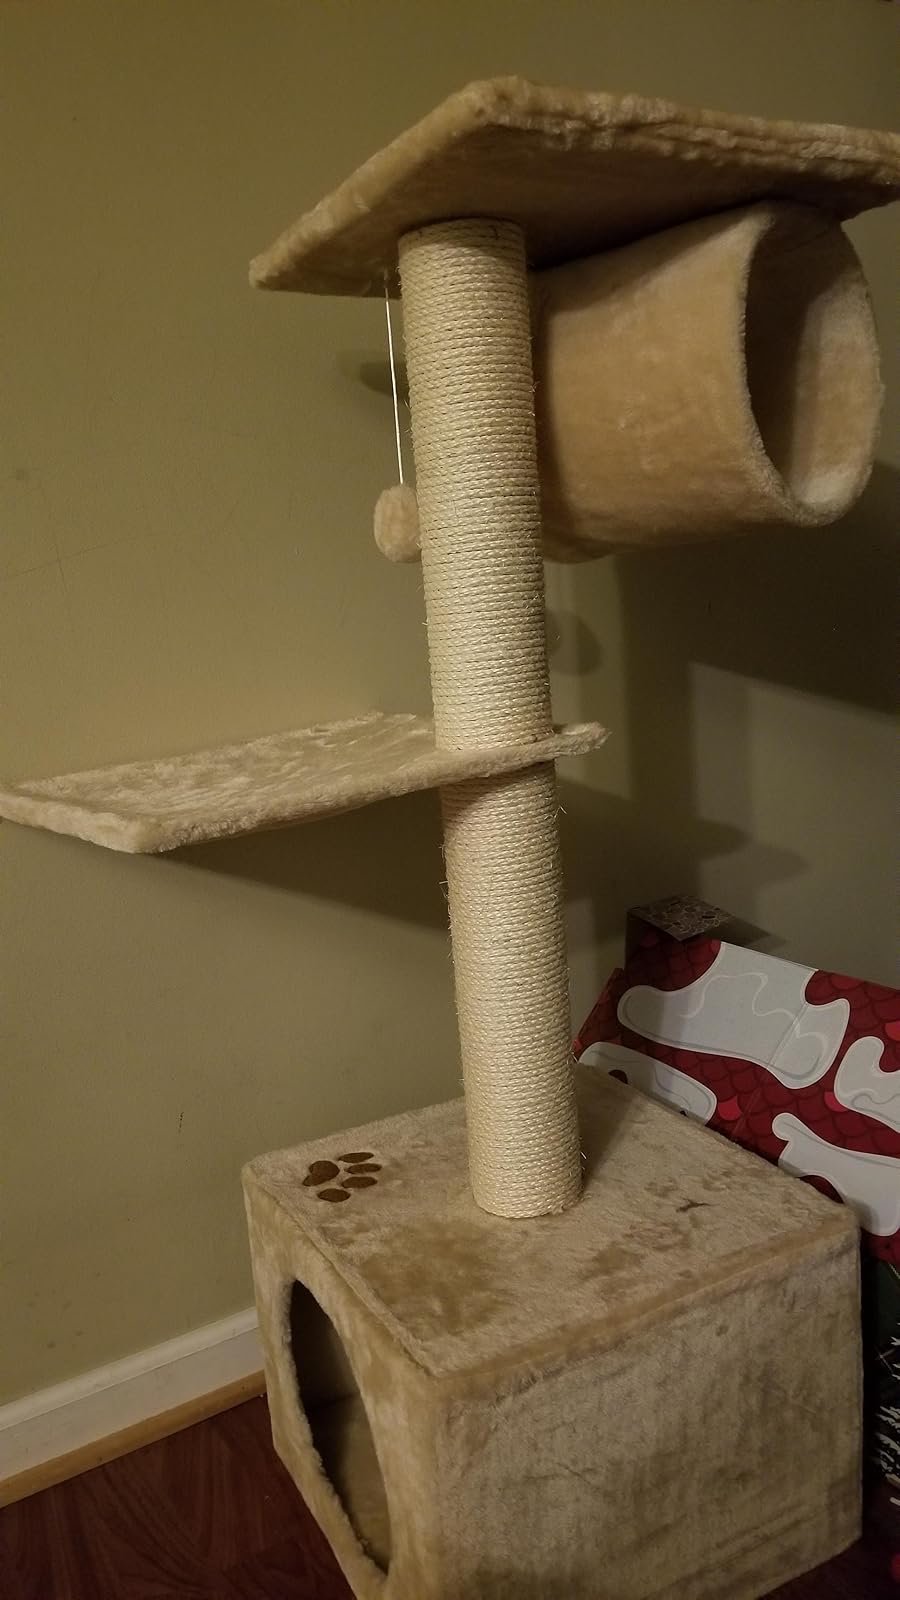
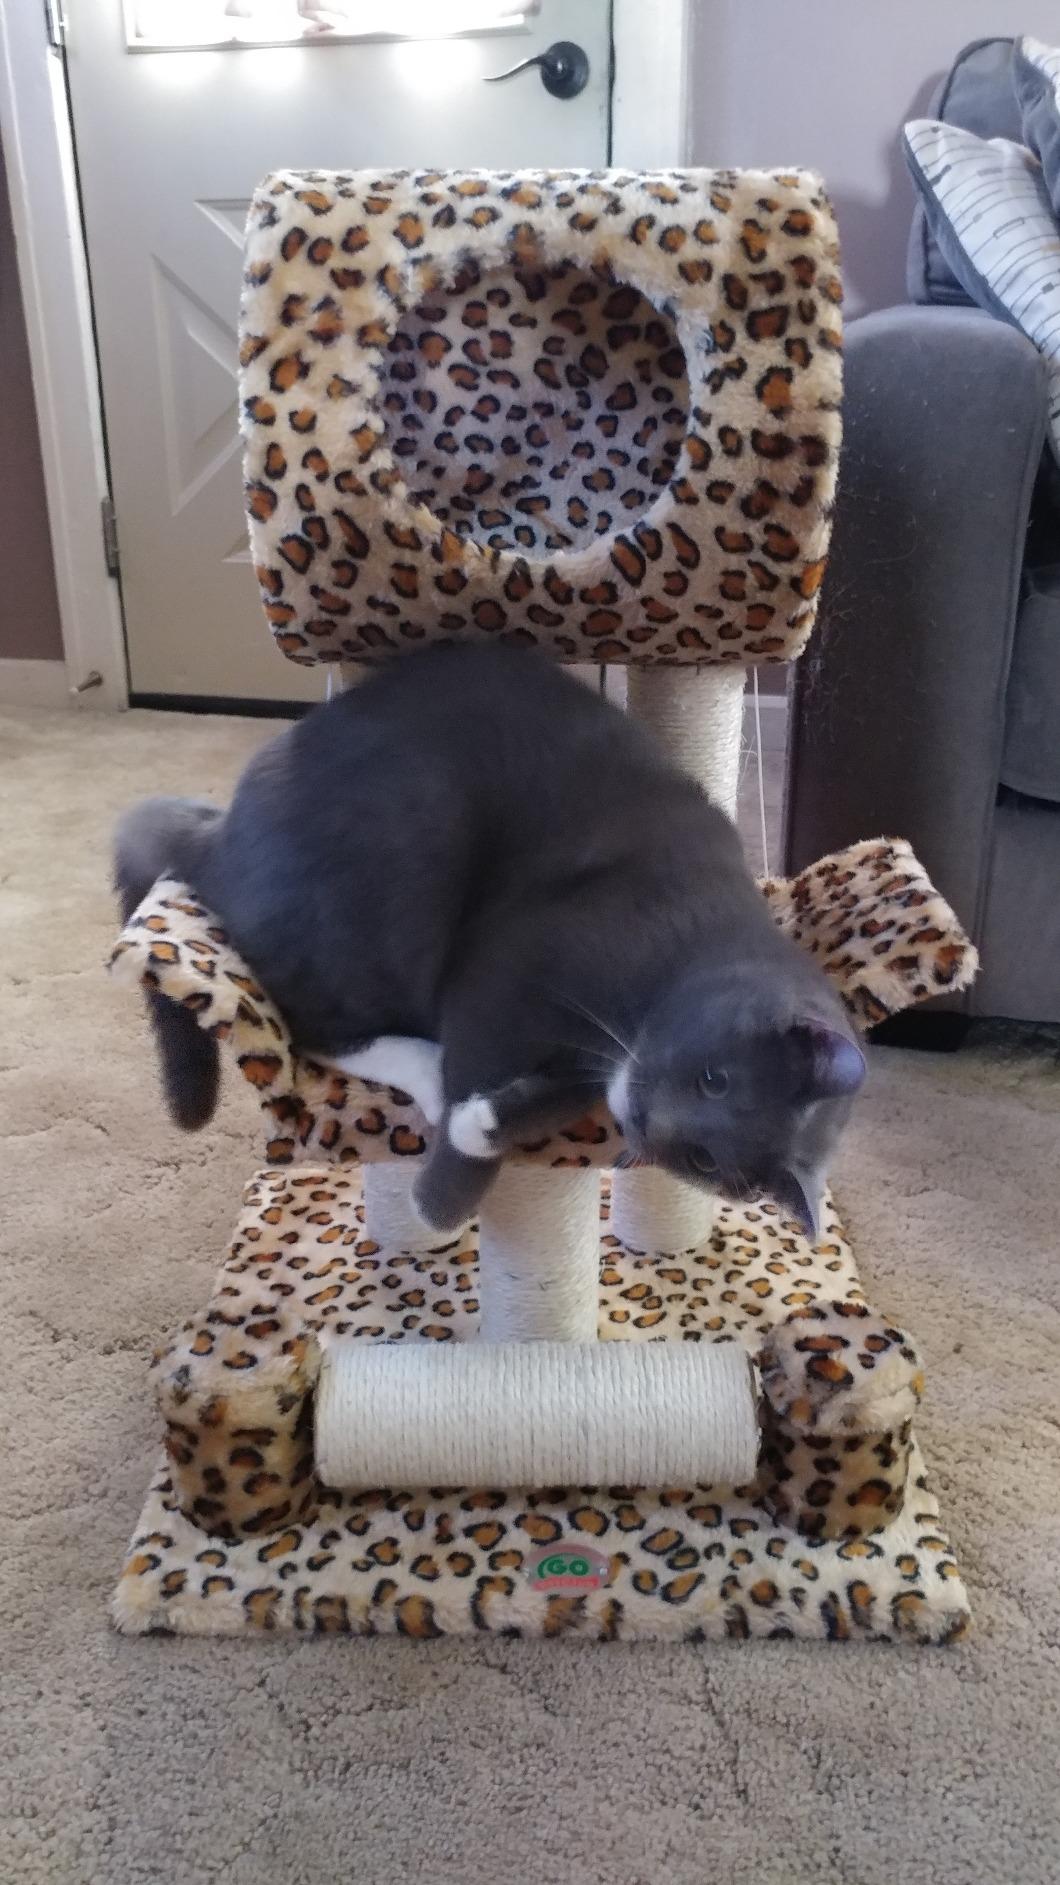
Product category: items_cat tree
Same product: no